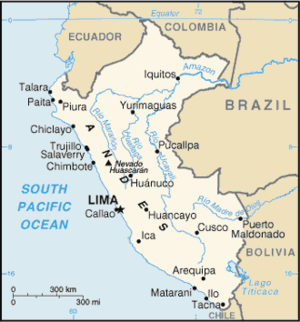
Voici une liste de points extrêmes du Pérou.